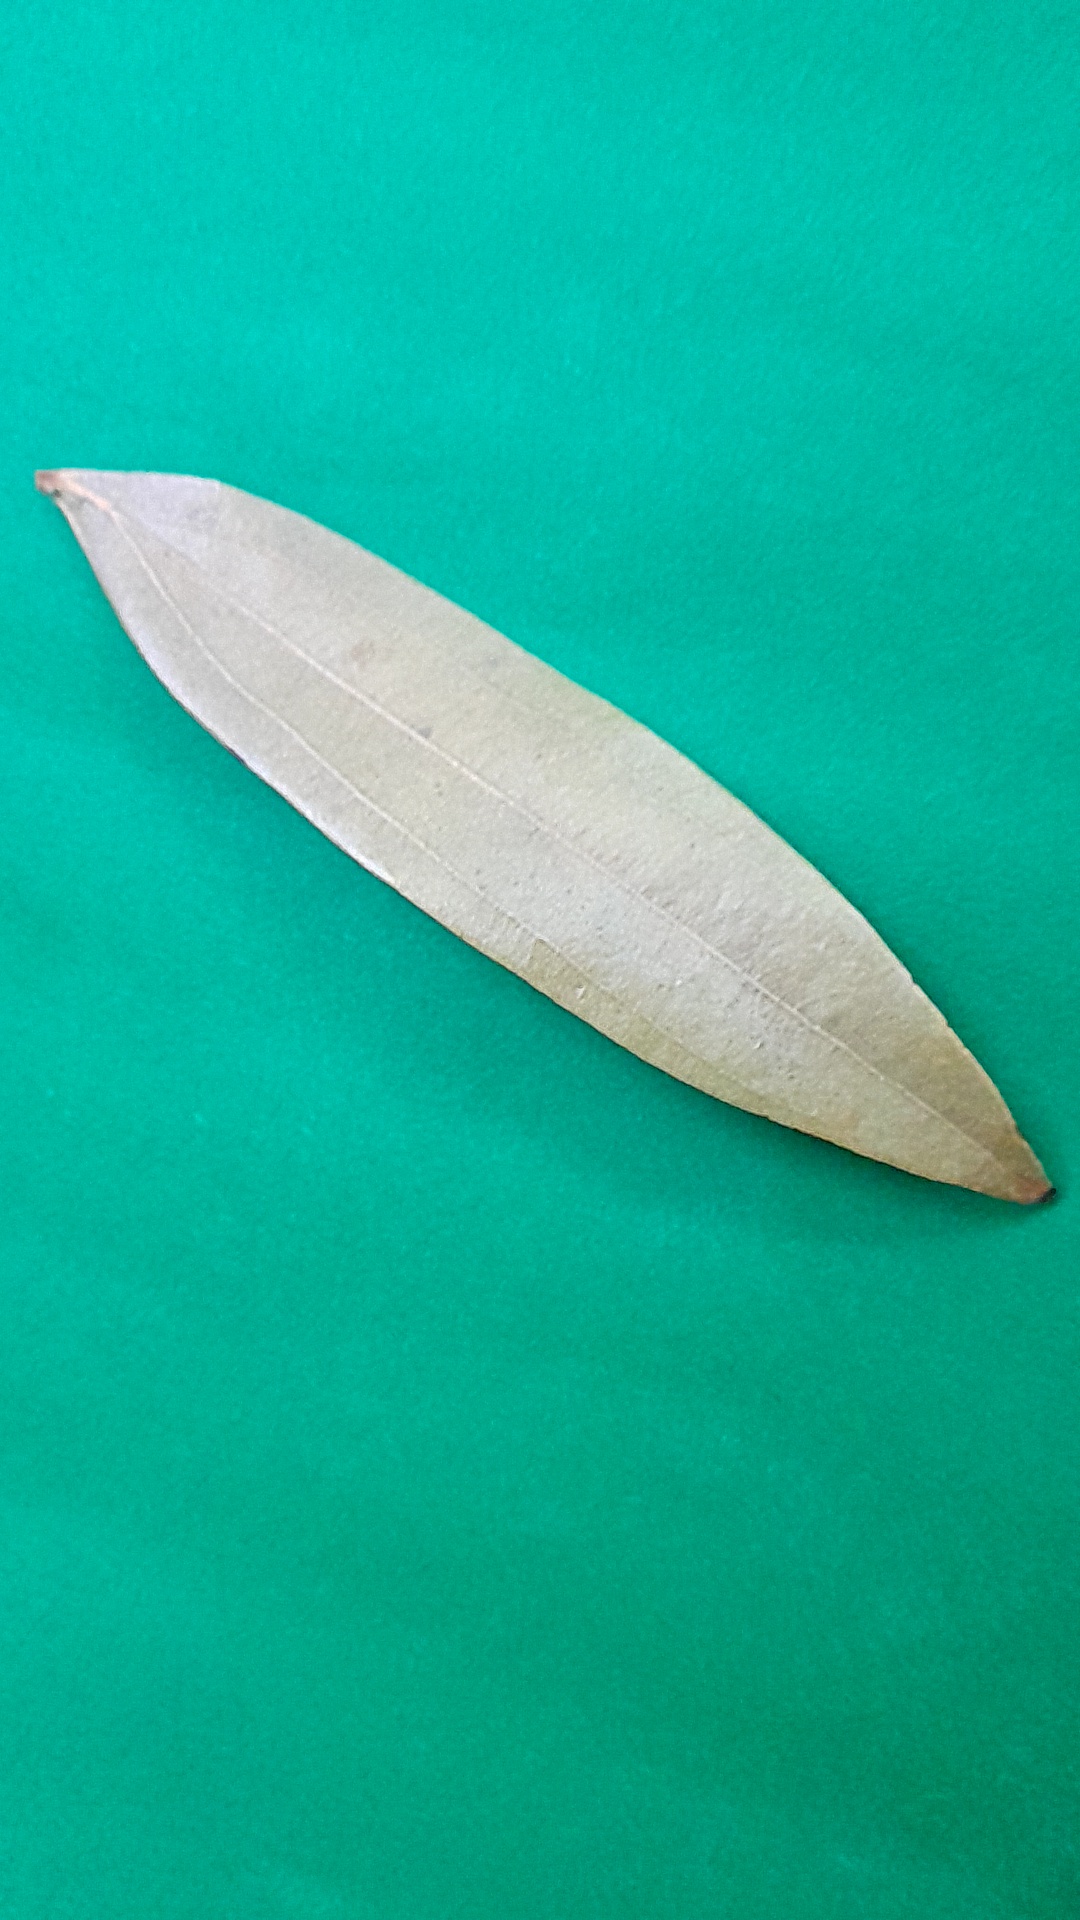
Label: Dry Leaf